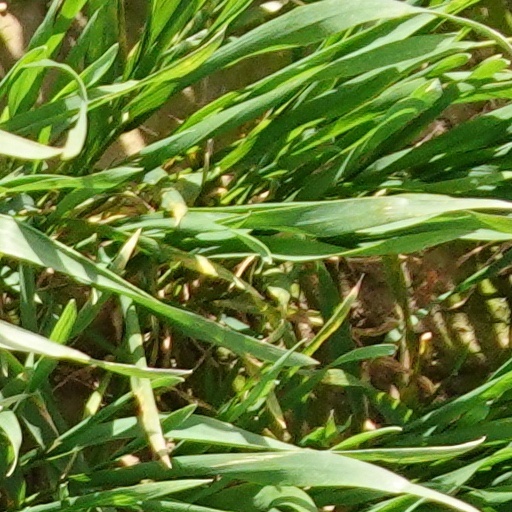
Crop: wheat